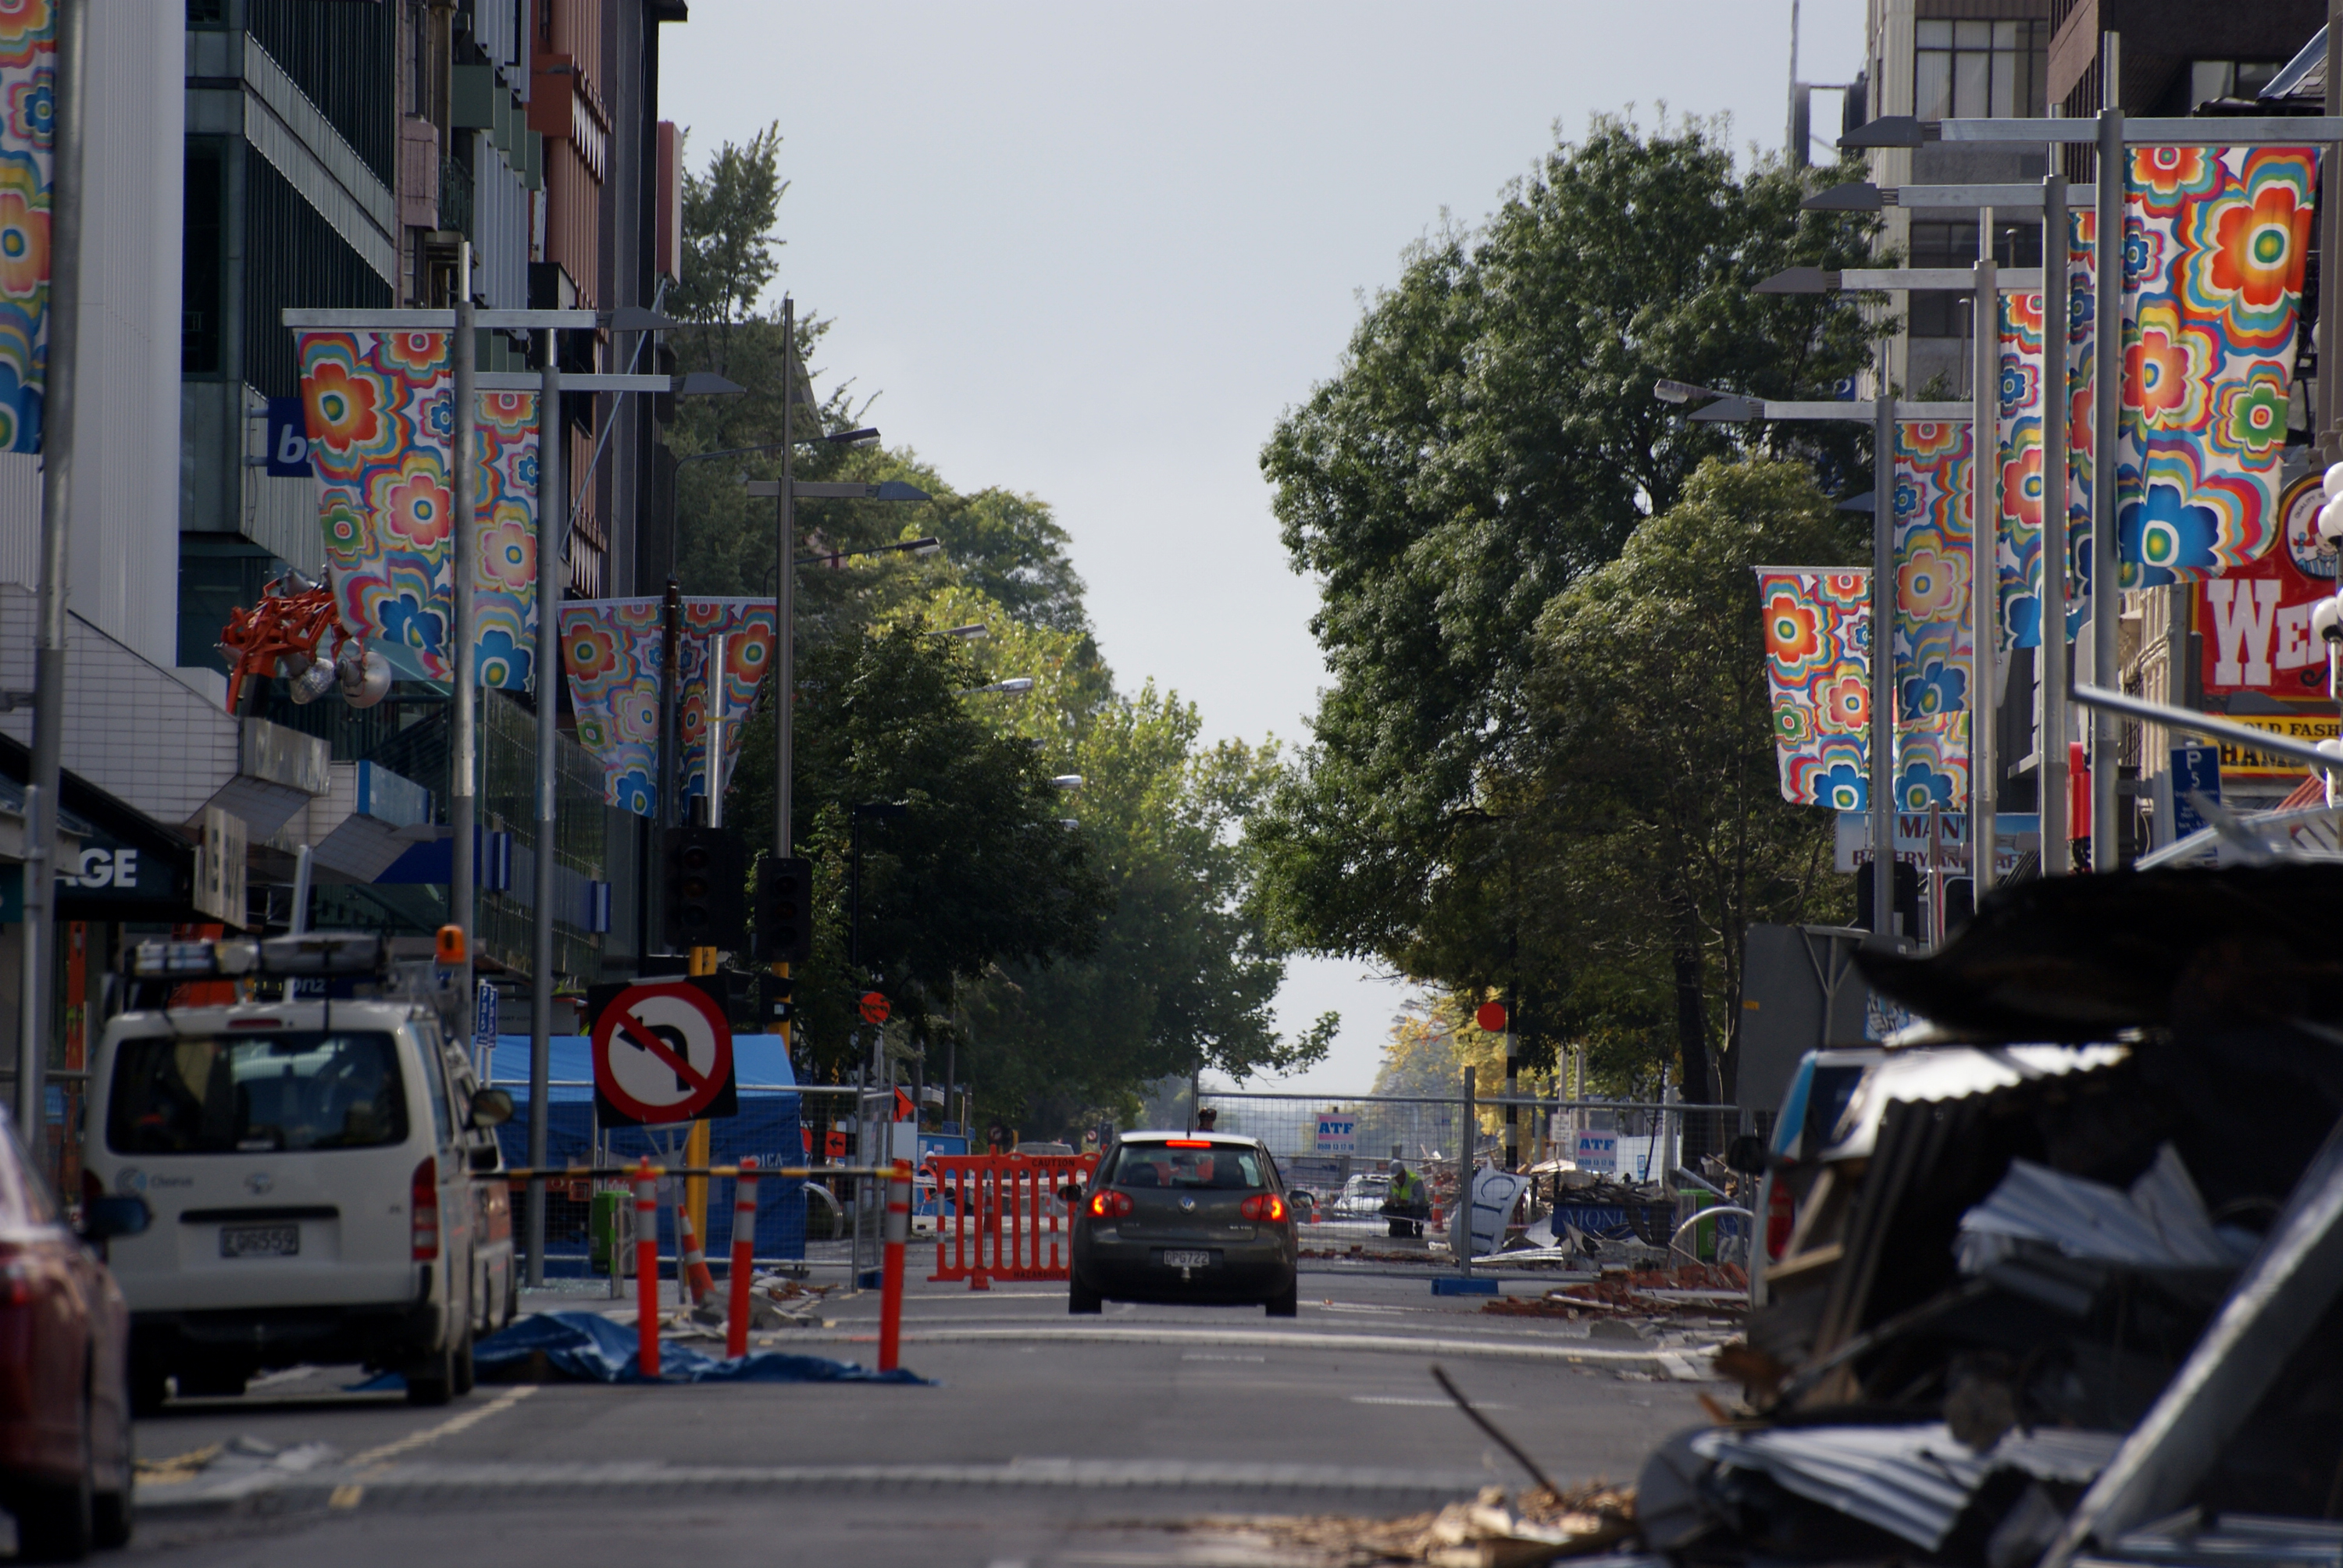
pedestrian, road, traffic, street, town, downtown, broken, art, ruins, infrastructure, newzealand, earthquake, seismic, neighbourhood, urban area